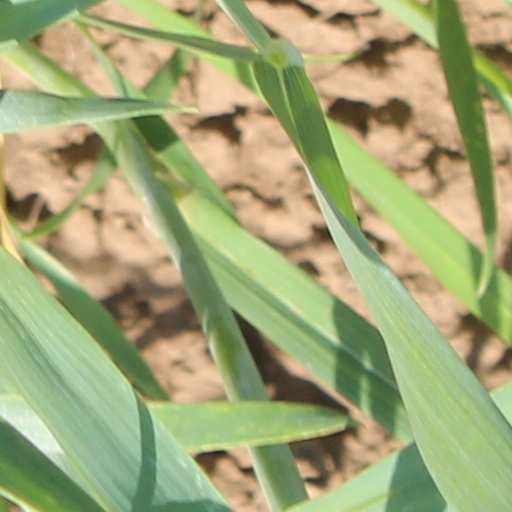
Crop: wheat